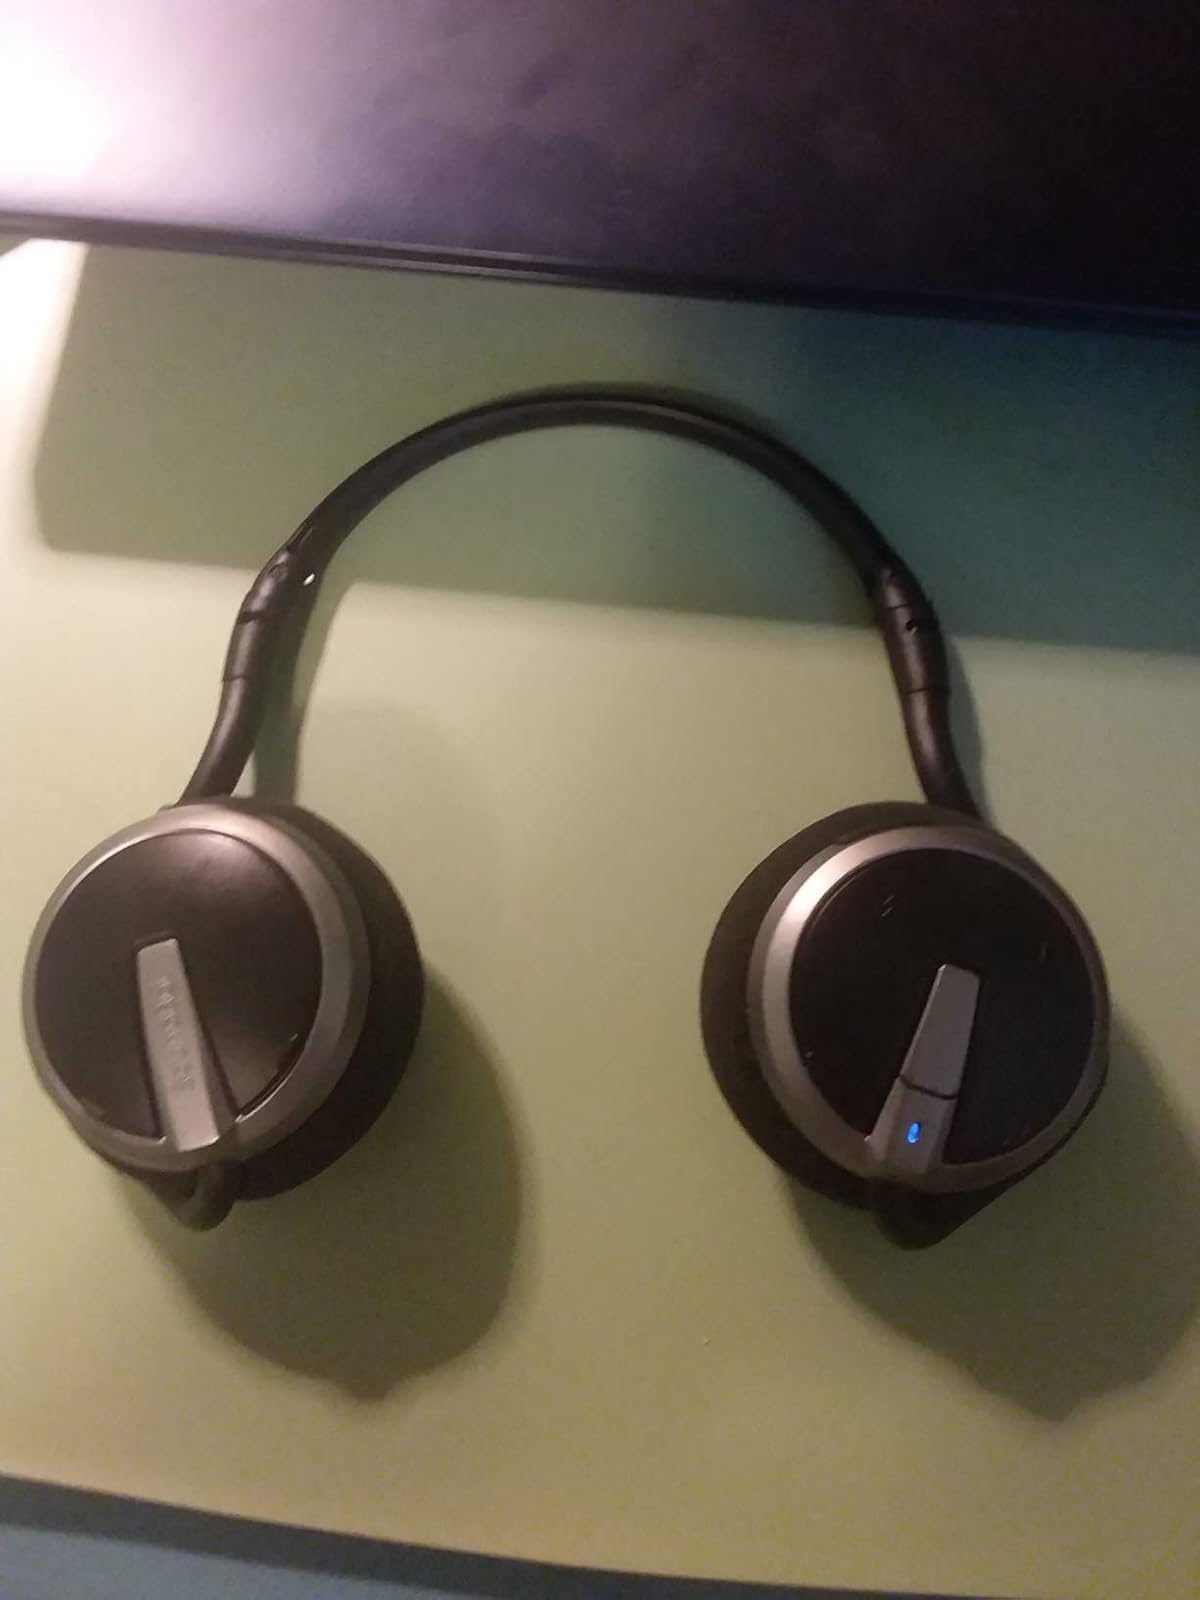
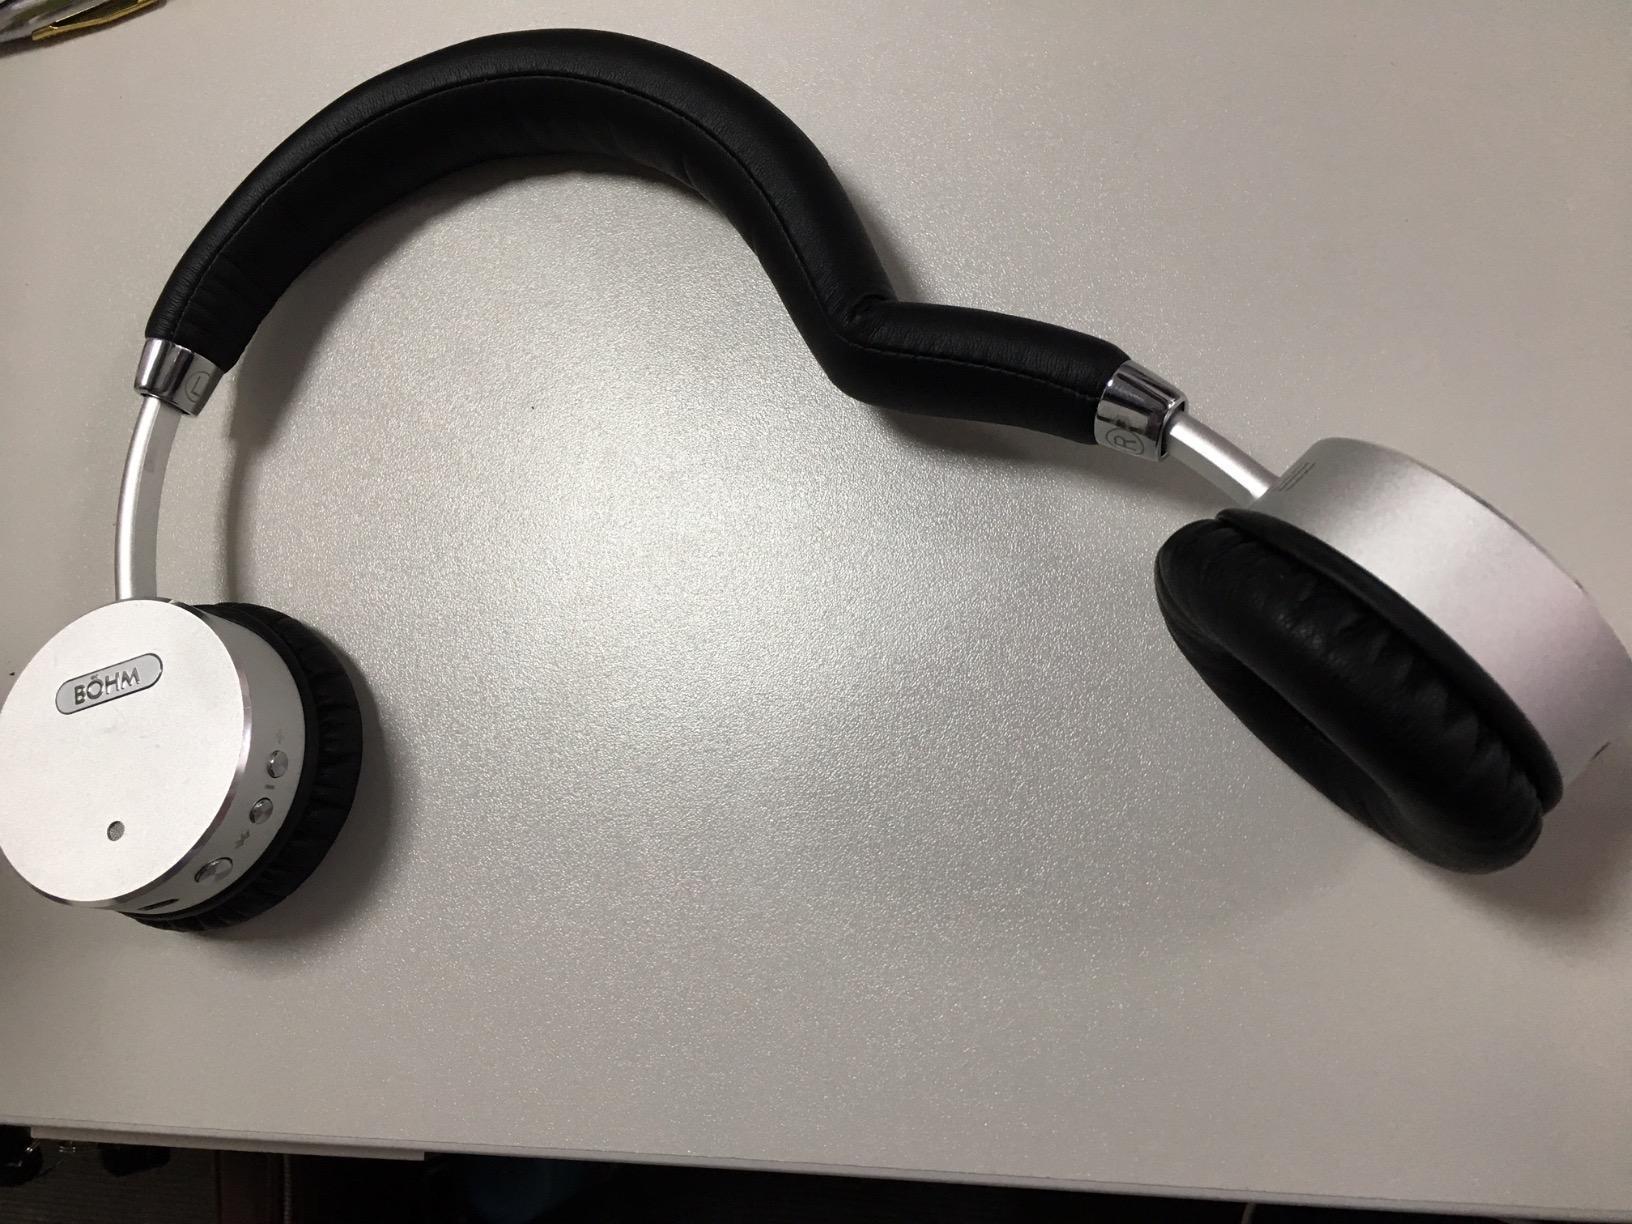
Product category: headphones
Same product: no